Answer in natural language. How many Doorways are visible in the scene? Choose between the following options: 0, 4, 2, 1 or 3
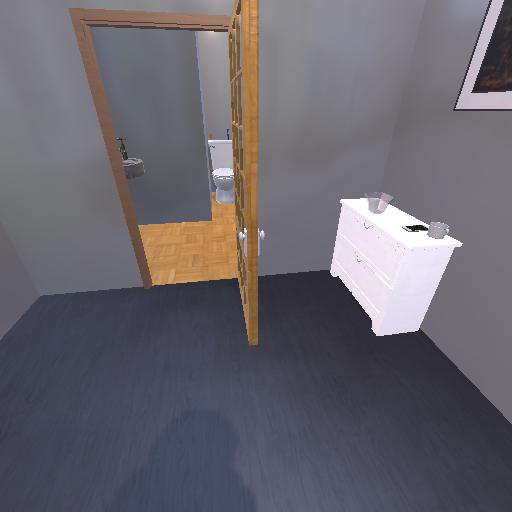
<answer>1</answer>